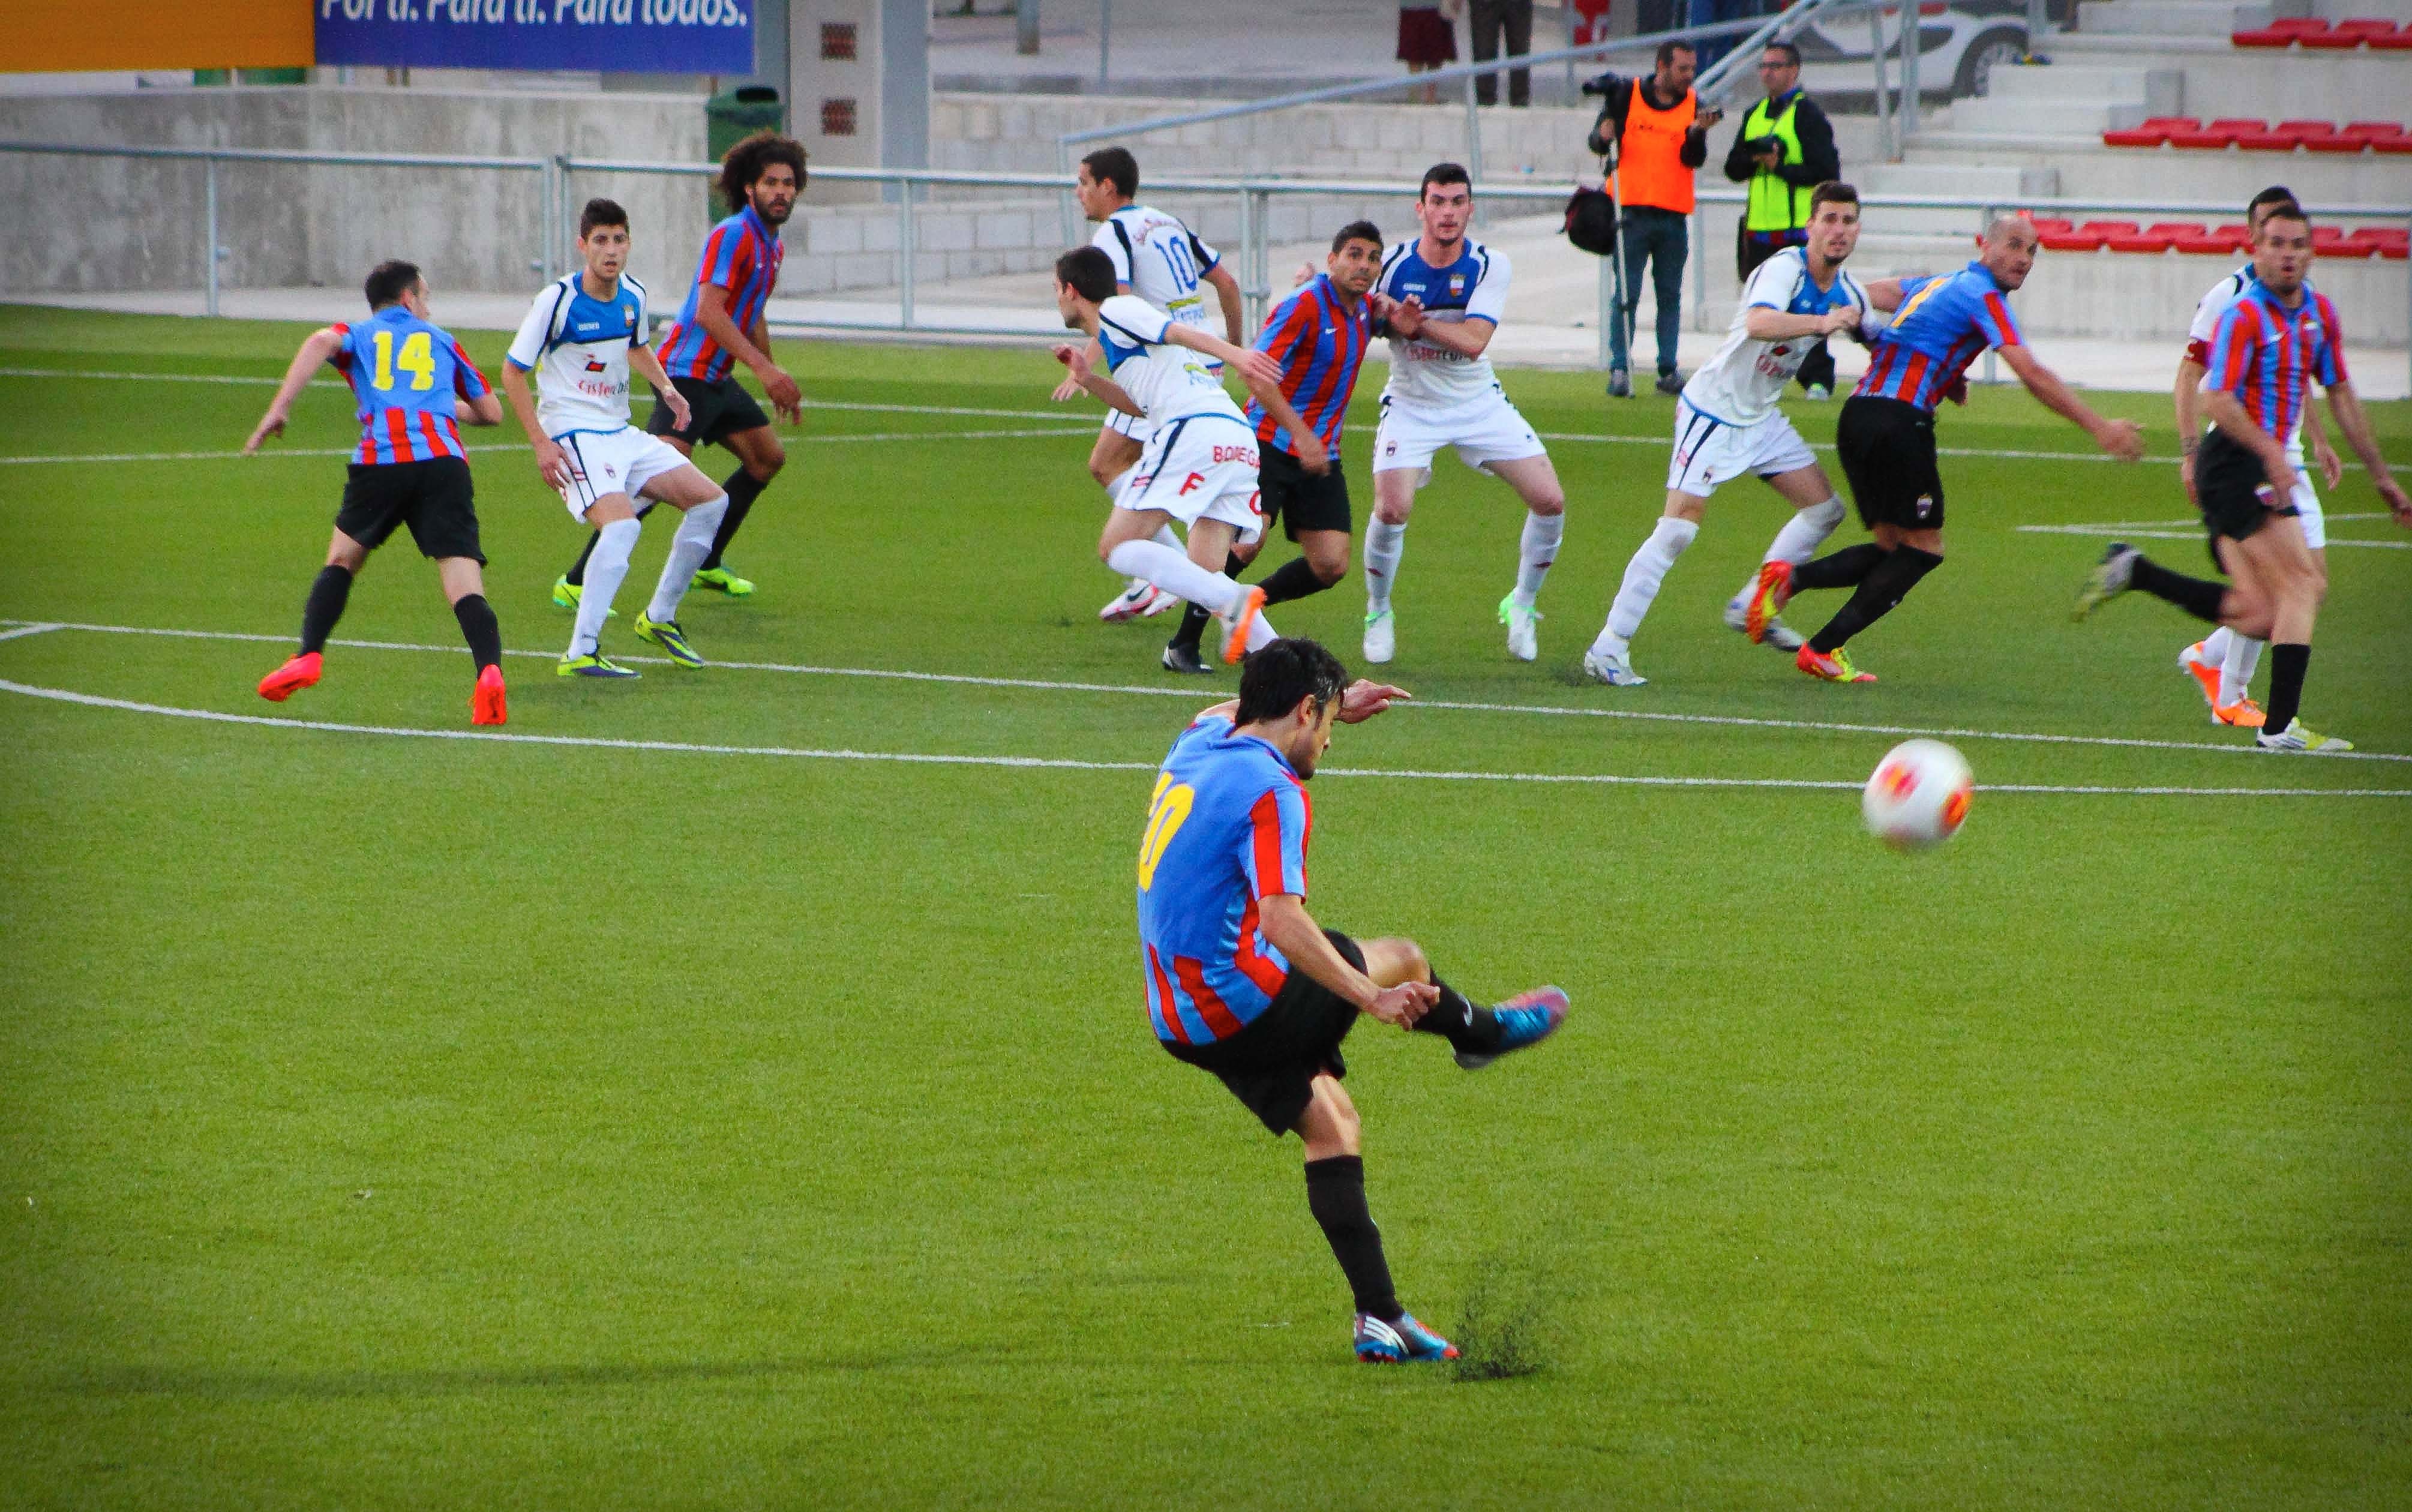
structure, sport, balloon, soccer, football, stadium, player, sports, ball, front, tournament, defense, tackle, t shirt, football player, ball game, team sport, lack, gol, sport venue, competition event